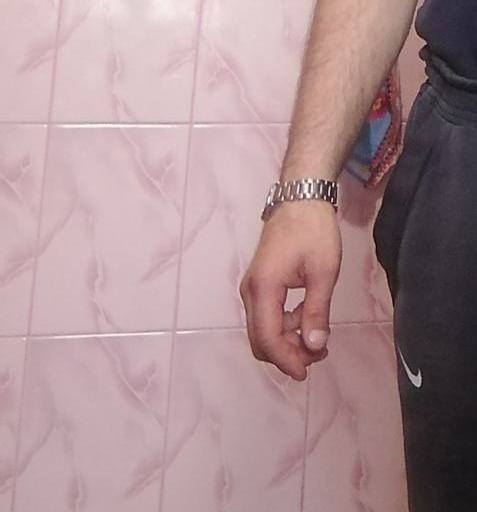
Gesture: no_gesture